Acid dissociation constant

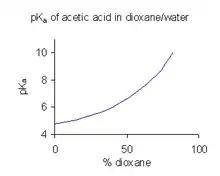
p"K" of acetic acid in dioxane/water mixtures. Data at 25 °C from Pine "et al."

When a compound has limited solubility in water it is common practice (in the pharmaceutical industry, for example) to determine p"K" values in a solvent mixture such as water/dioxane or water/methanol, in which the compound is more soluble. In the example shown at the right, the p"K" value rises steeply with increasing percentage of dioxane as the dielectric constant of the mixture is decreasing.